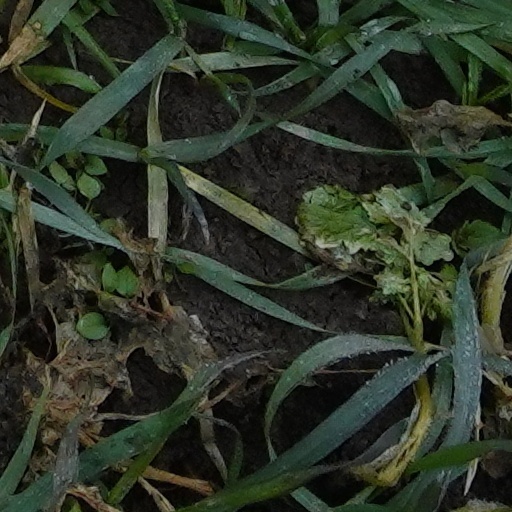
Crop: wheat